Habsburg–Ottoman war of 1551–1562

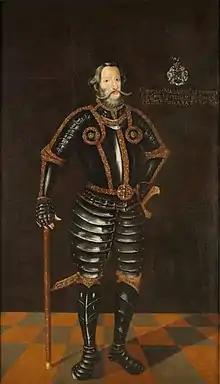
Tamás Nádasdy

The fortress was defended by 2,100-2,300 people, a mixture of professional soldiers, peasants, and a few dozen women. The defenders were commanded by István Dobó and his deputy István Mekcsey, who had assumed command in 1549. Among the approximately 1,530 combat-ready personnel there were only a handful of foreign mercenaries: Dobó had hired six cannonmasters from Germany in order to make the most efficient use of Eger's artillery. Another noted officer, famous in Hungarian literature and folklore, was Gergely Bornemissza. He commanded a detachment of 250 Hungarian infantry; however, it was his skill with explosives that was to make this young officer's name. During the siege, Bornemissza devised primitive but lethal grenades and powderkeg-sized bombs to use against the attackers as well as a water-mill wheel packed with gunpowder which he rolled into the Ottoman ranks. His secret lay in the gunpowder not simply exploding but sparking even more fire. He loaded these weapons with oil, sulfur, and flint in order to shower the enemy with burning missiles.